Summer Phoenix

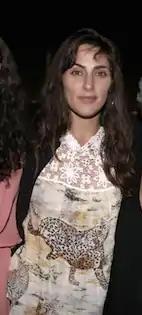
Phoenix in 2011

Summer Phoenix (born Summer Joy Bottom, December 10, 1978 ) is an American actress. She is the youngest sibling of actors River, Rain, Joaquin, and Liberty Phoenix.